Antanas Vienažindys

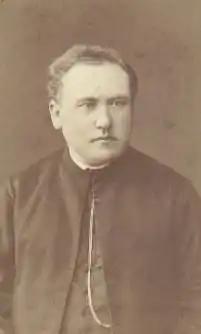

Antanas Vienažindys (1841–1892), also known by his pen name Vienužis, was a Lithuanian Roman Catholic priest and poet. While only a handful of his poems survive, he is considered the most famous Lithuanian poet between Antanas Baranauskas (1850s) and Maironis (1890s).